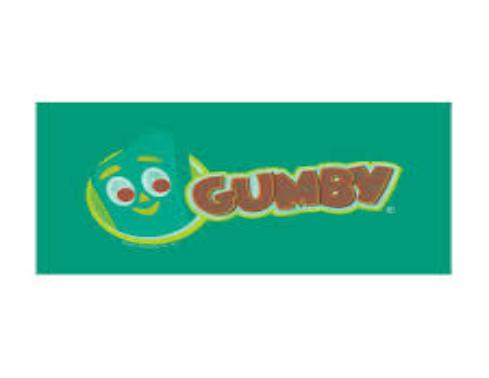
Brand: gumby
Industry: Clothes